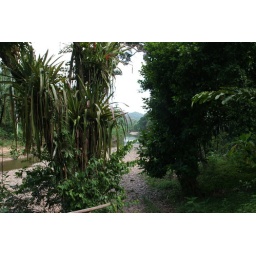
river in font of the tree house